Jack Redden

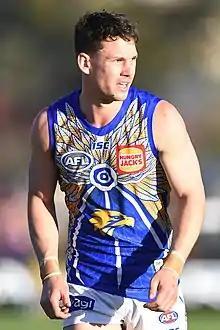
Redden playing for West Coast in July 2019

Jack Redden (born 9 December 1990) is a former Australian rules football player who played for the West Coast Eagles and Brisbane Lions in the Australian Football League (AFL).